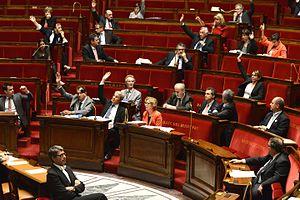
Genevièvre Fioraso presente le projet de loi relatif a l'enseignement supérieur et à la recherche à l'Assemblée Nationale
Le Parlement français est la principale institution du pouvoir législatif en France. Selon la Constitution du 4 octobre 1958, elle peut en partie contrôler l’activité gouvernementale. Le Parlement est bicaméral, c'est-à-dire composé de deux chambres :
La loi relative à l’enseignement supérieur et à la recherche a été promulguée en France le 22 juillet 2013. Préparée par la ministre socialiste de l’Enseignement supérieur et de la Recherche Geneviève Fioraso, elle retouche certaines dispositions créées par des gouvernements de droite, notamment la loi de programme pour la recherche de 2006 et la loi relative aux libertés et responsabilités des universités de 2007, mais sans remettre en cause les grands principes comme l’autonomie et la coopération des universités.